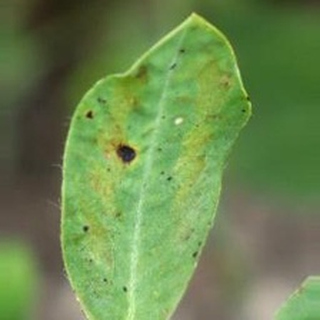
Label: groundnut_early_leaf_spot